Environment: real
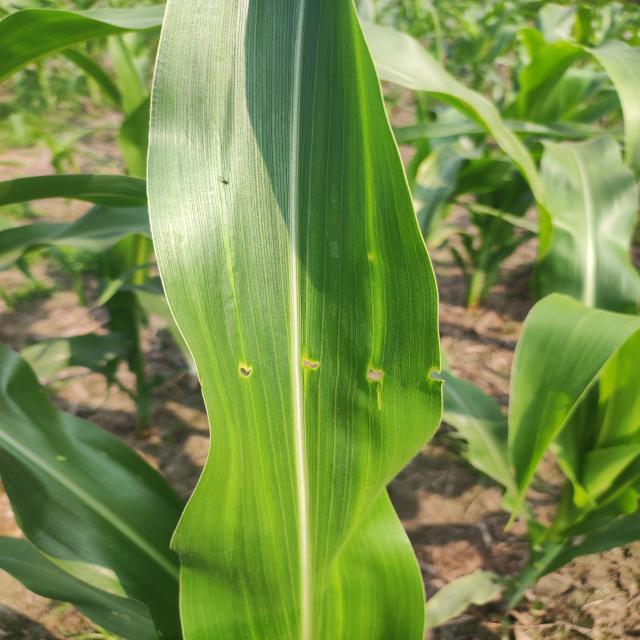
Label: fall_armyworm